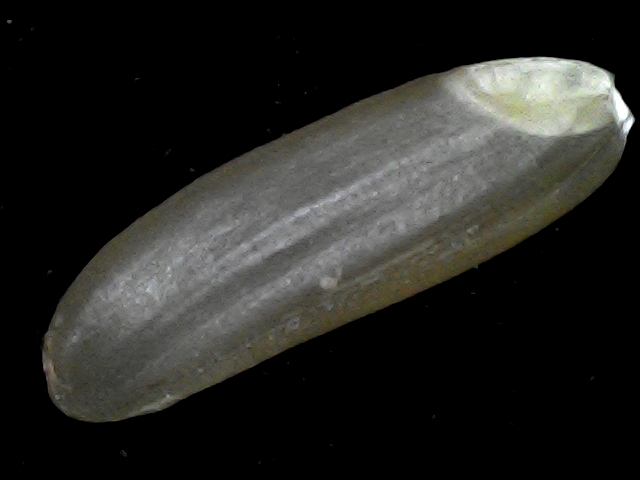
Rice variety: BR23